Oba: The Last Samurai

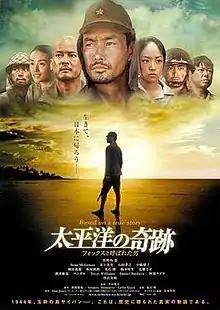
Film poster

, also known as Miracle of the Pacific, Battle of the Pacific and Codename: Fox, is a 2011 Japanese World War II Pacific War drama film directed by Hideyuki Hirayama and based on the true story of Captain Sakae Ōba, who together with his survivors held out on the island of Saipan for 512 days.